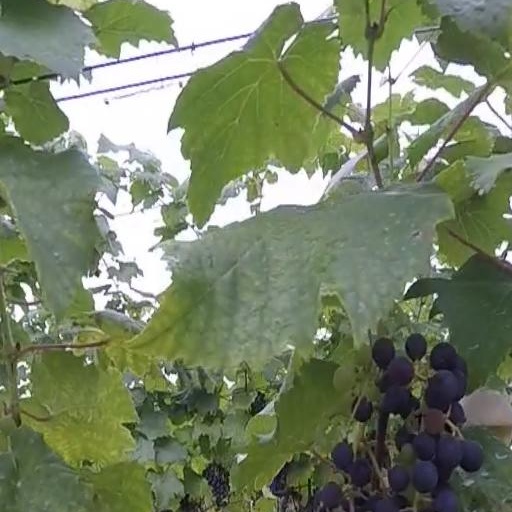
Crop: grape